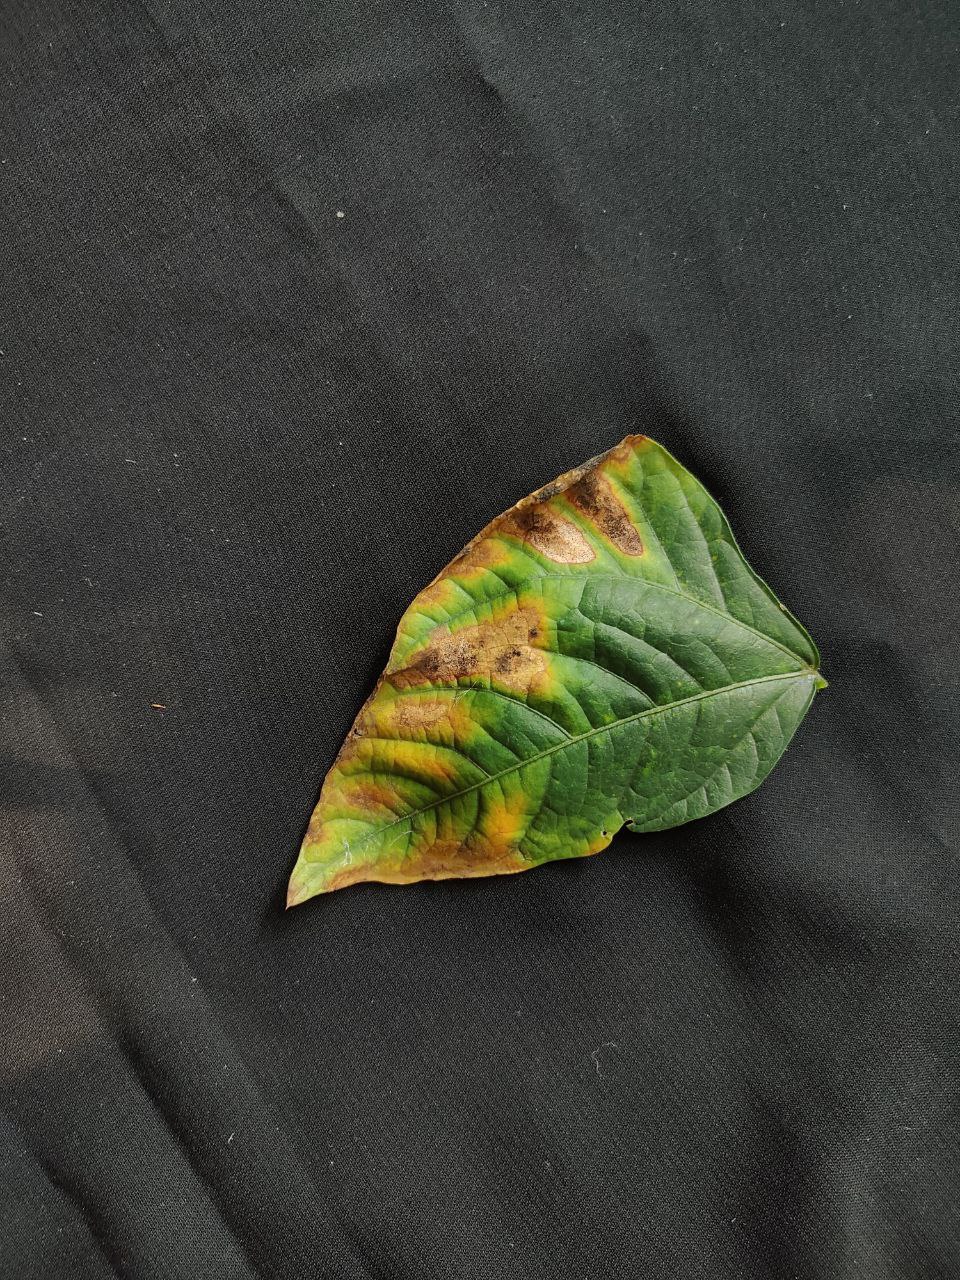
Crop: cowpea
Leaf condition: Bacterial wilt